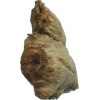
Label: ginger